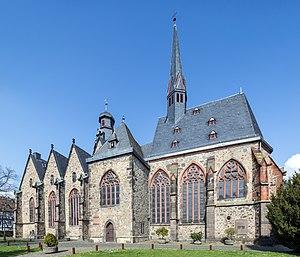
Butzbach est une ville d'Allemagne située dans l'arrondissement de Wetterau en Hesse au nord-est du Taunus vers le Wetterau.